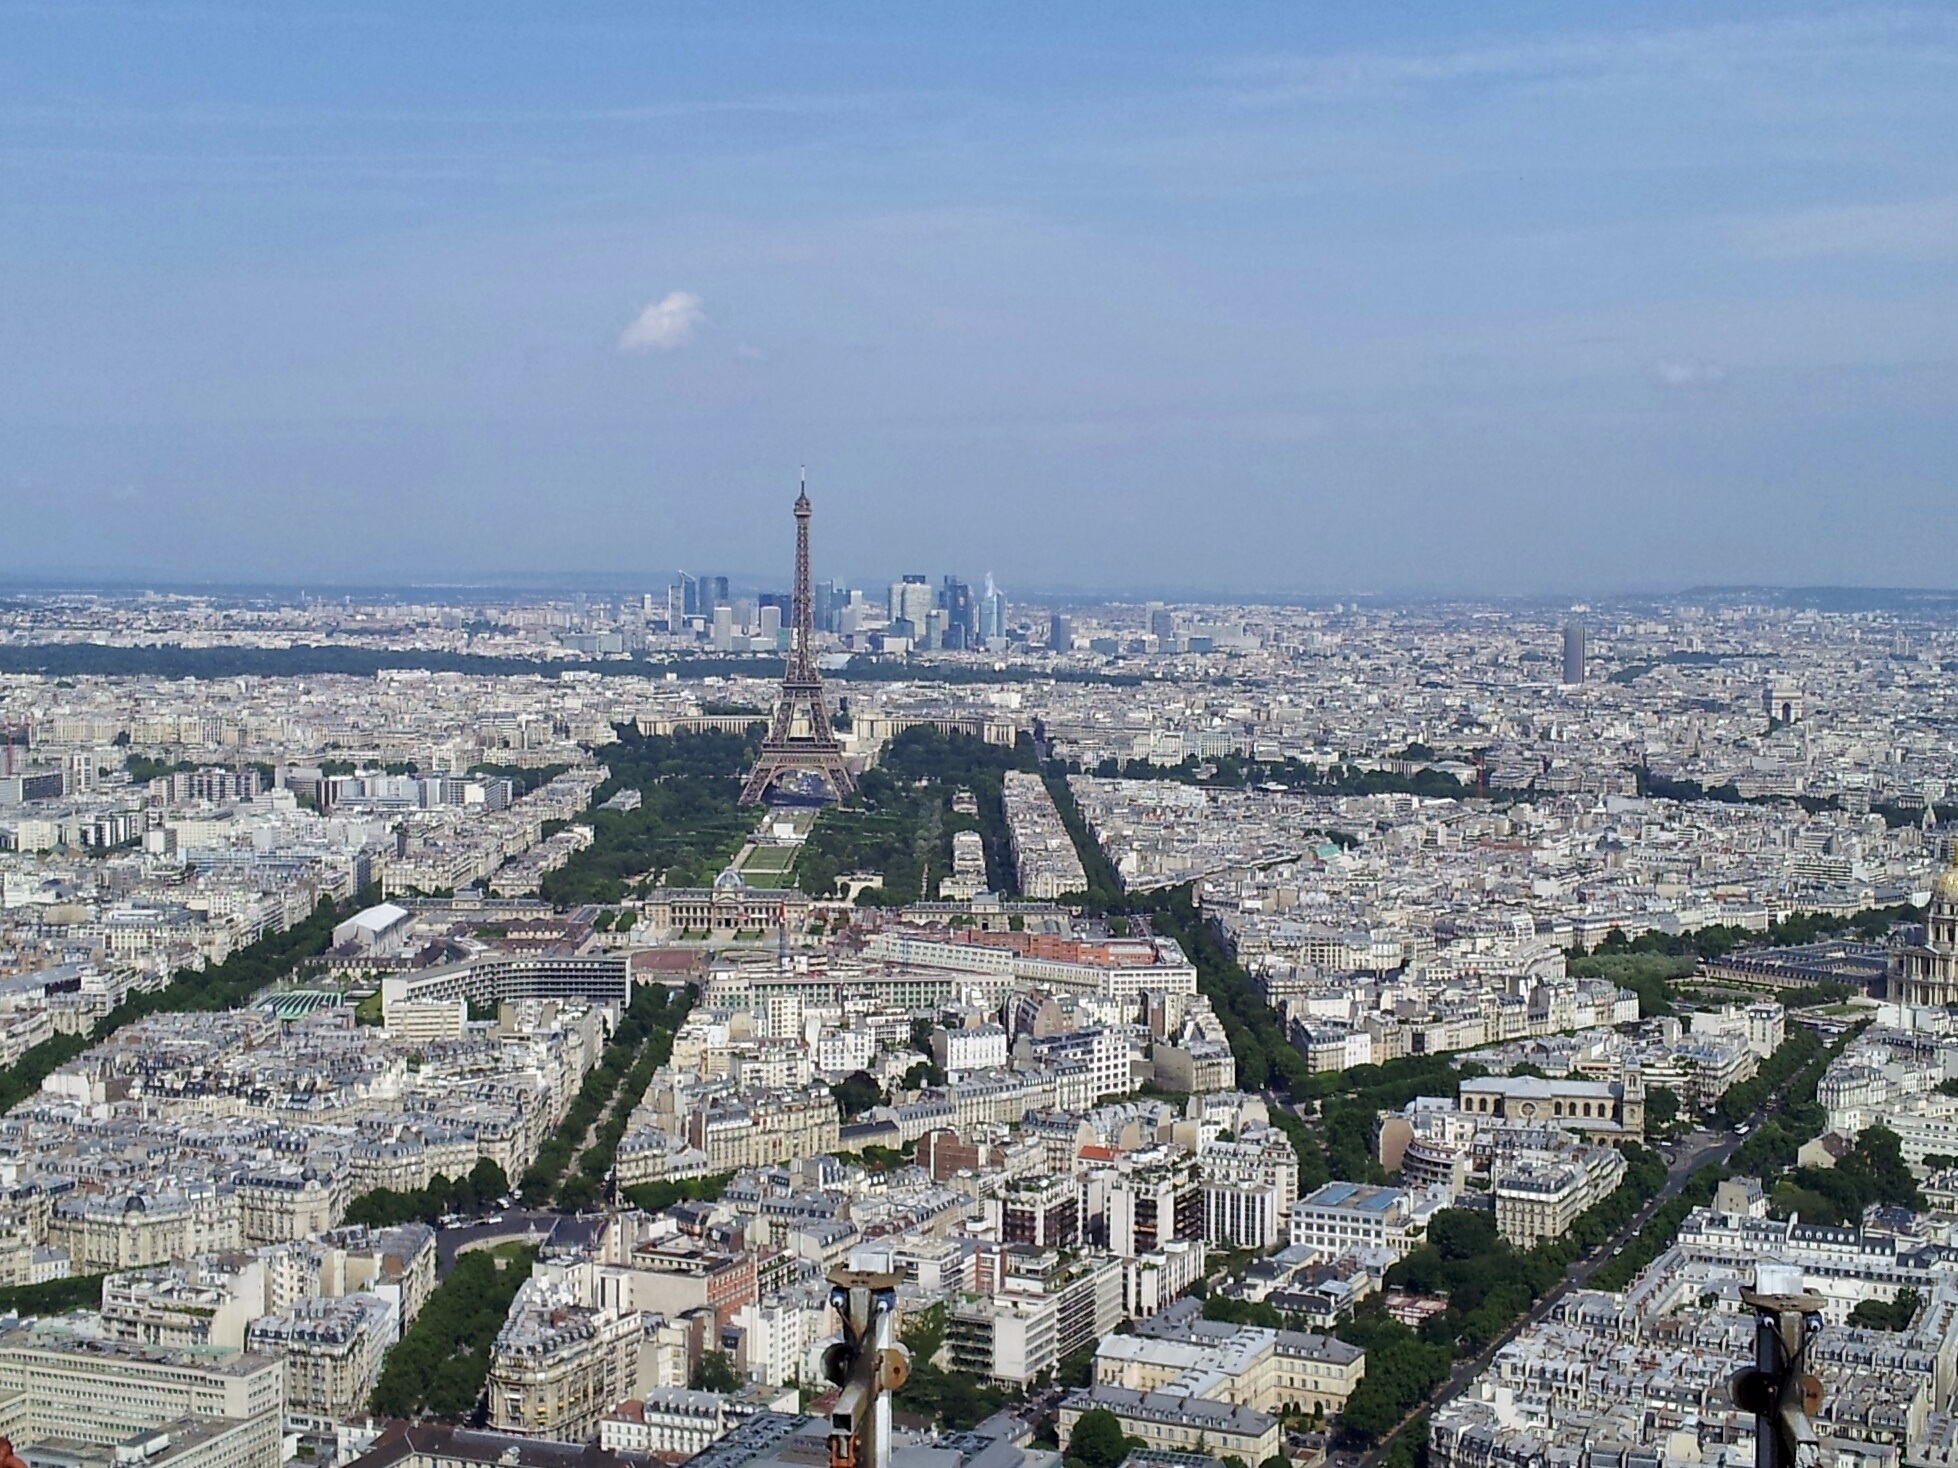
horizon, skyline, photography, town, city, eiffel tower, paris, skyscraper, cityscape, panorama, downtown, france, tower, landmark, tour eiffel, outlook, city views, cosmopolitan city, bird's eye view, aerial photography, residential area, human settlement